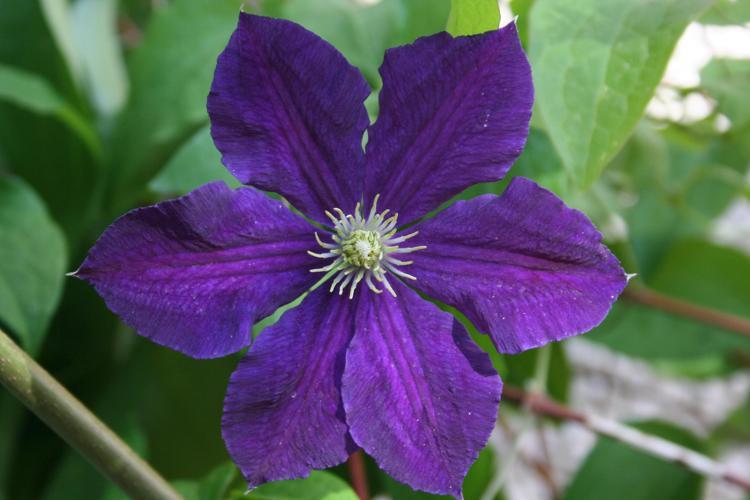
Label: clematis